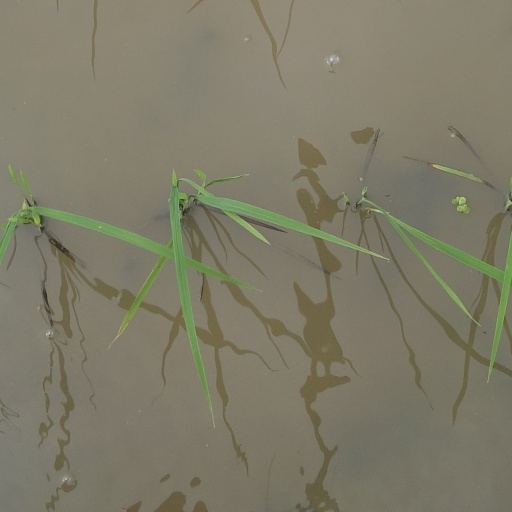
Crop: rice